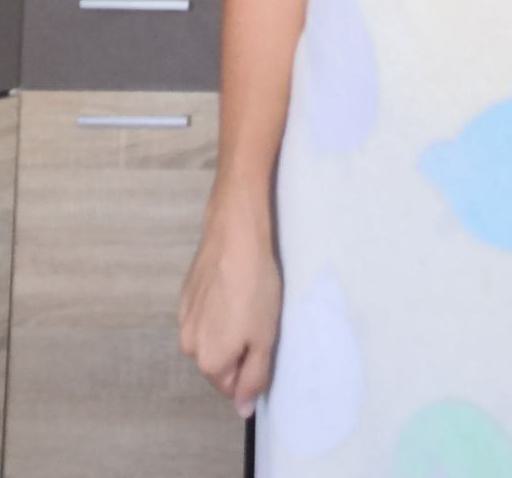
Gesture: no_gesture